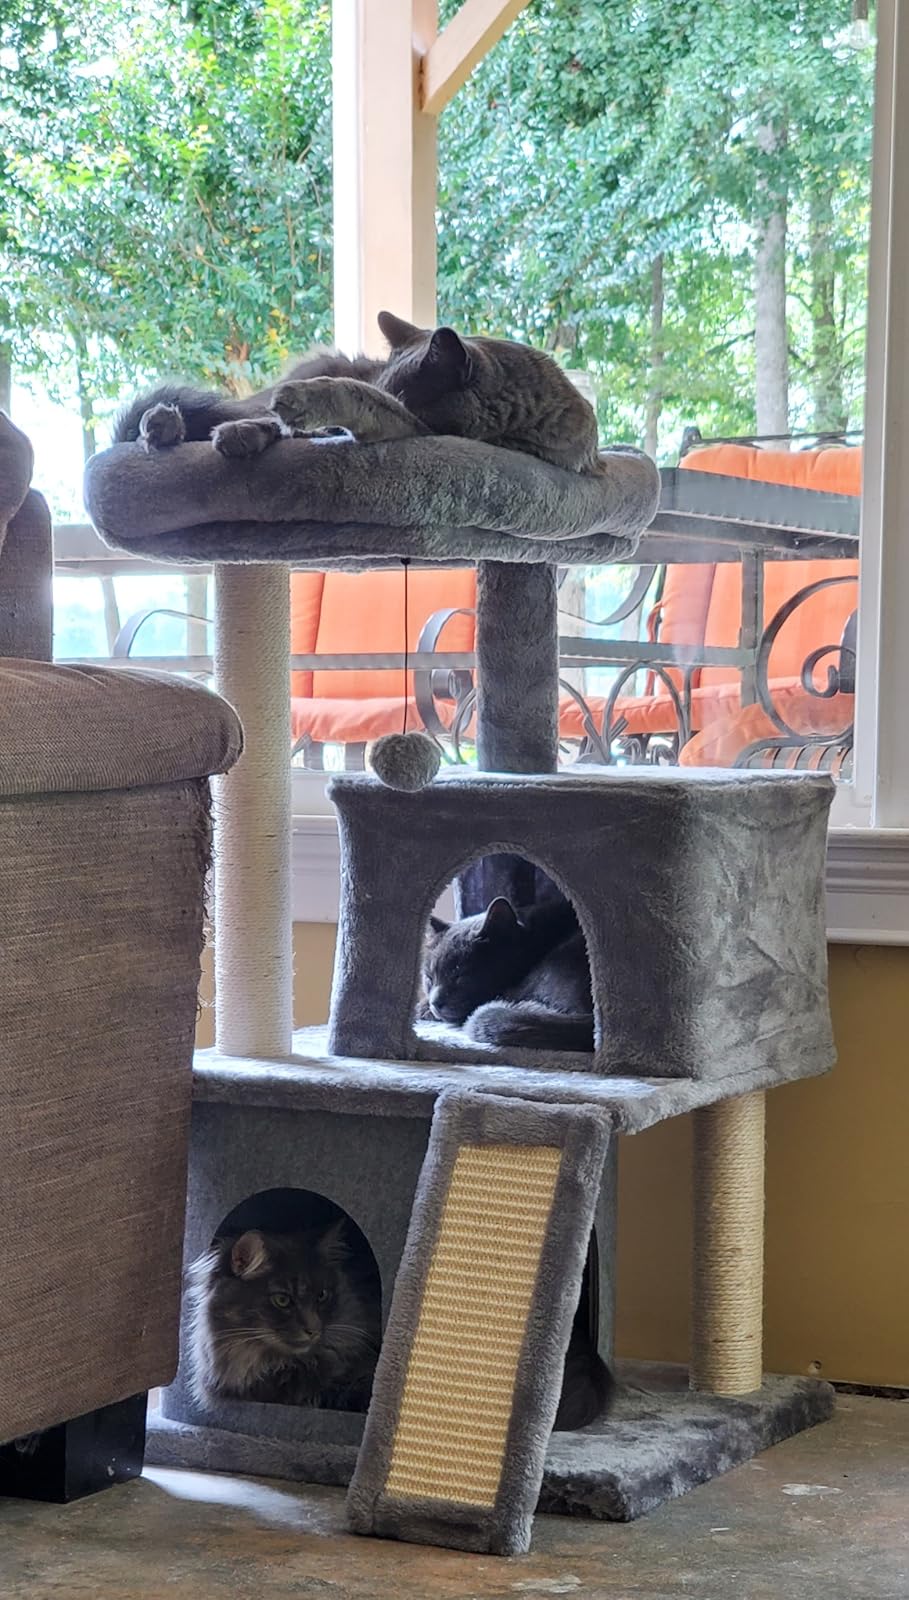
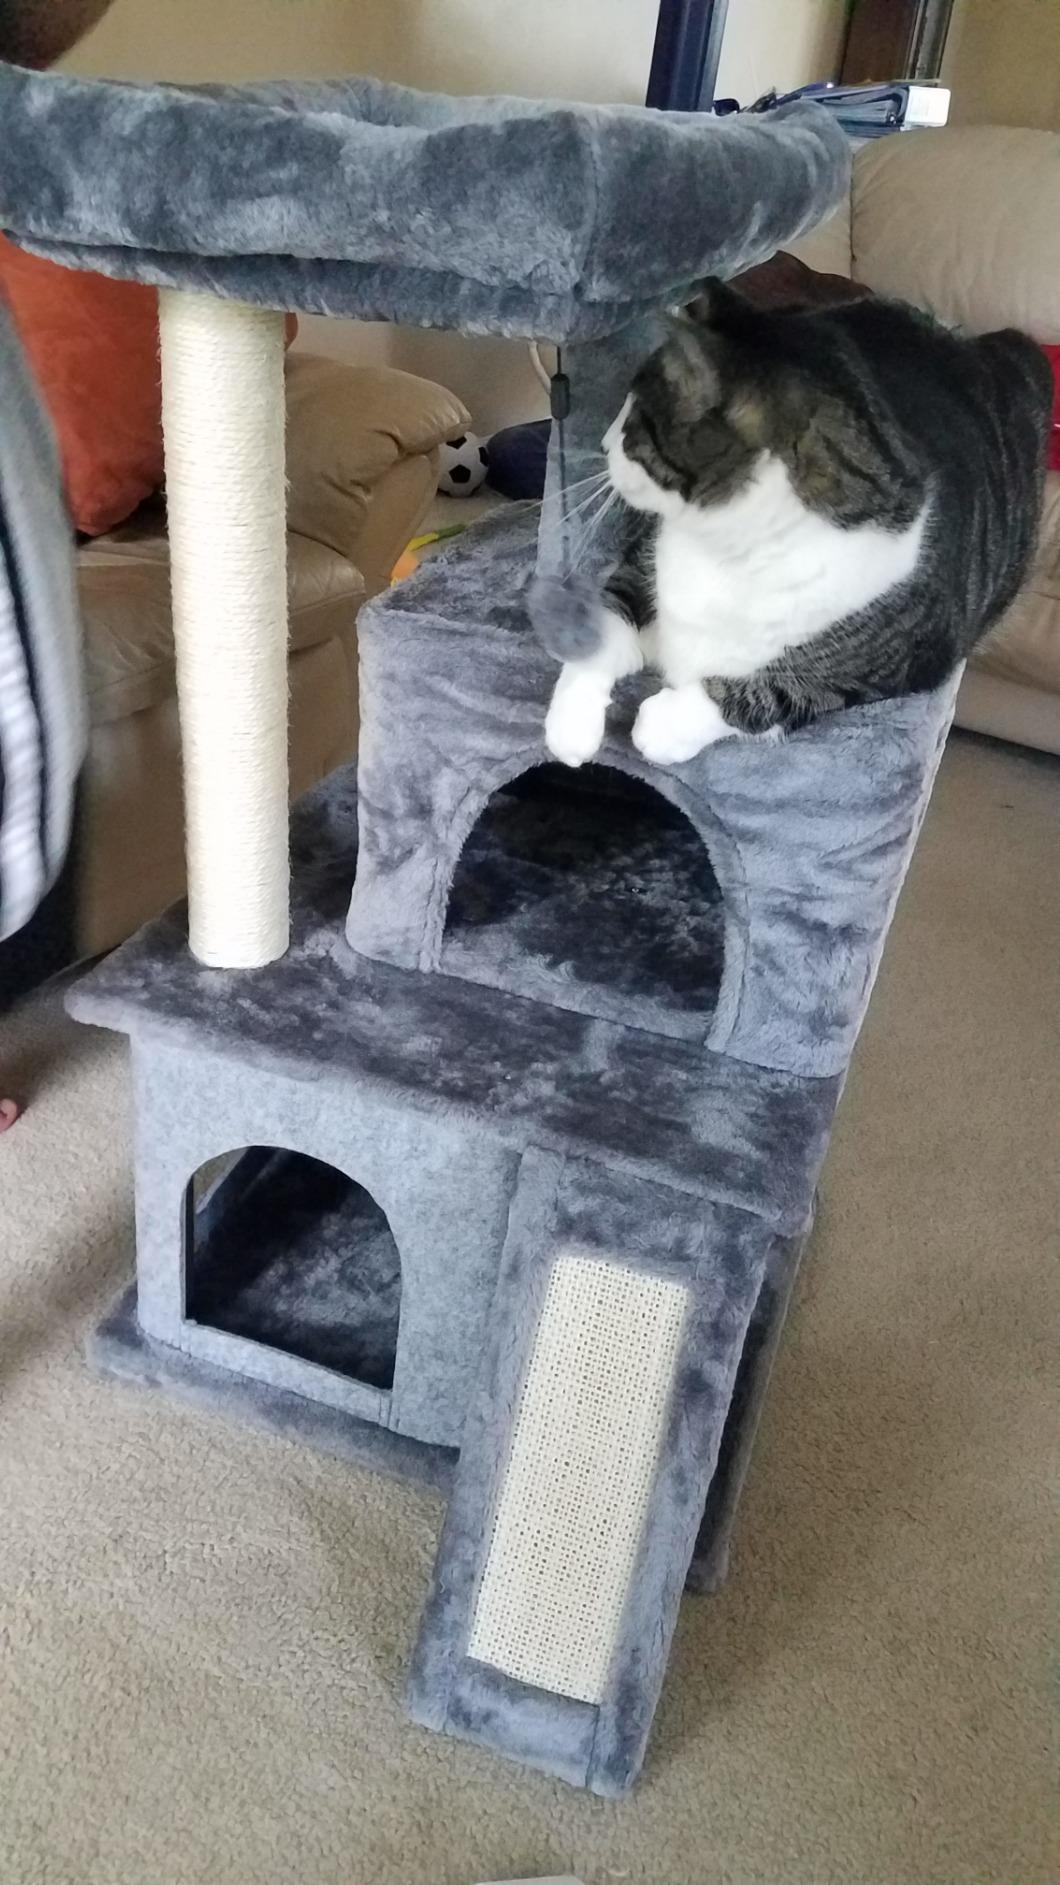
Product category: items_cat tree
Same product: yes